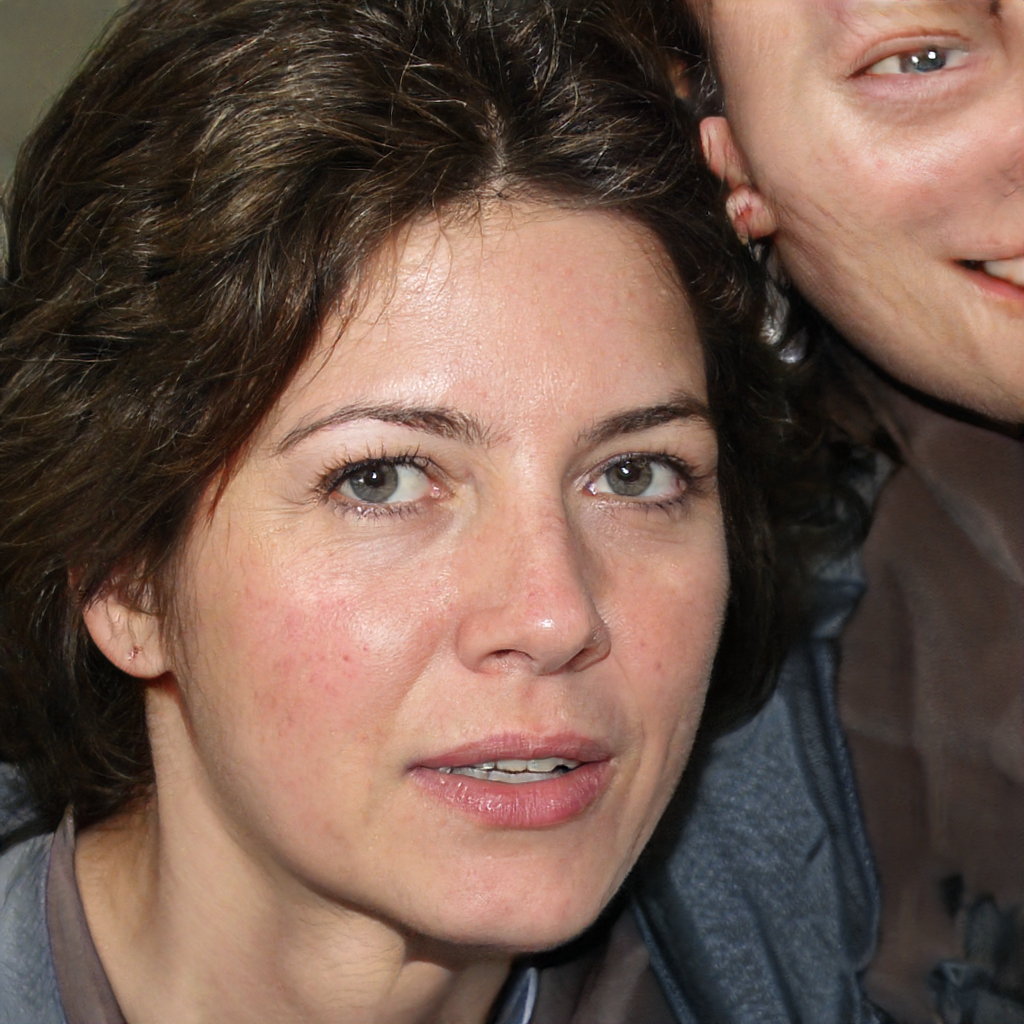
Label: Colored